Martina Vandenberg

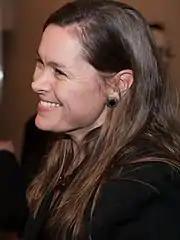
Vandenberg in 2014

Martina E. Vandenberg (born ) is an American lawyer, activist, and nonprofit executive. She is the founder and president of the Human Trafficking Legal Center, a nonprofit that trains pro bono lawyers to seek restitution for human trafficking victims.